May 2014 Ürümqi attack

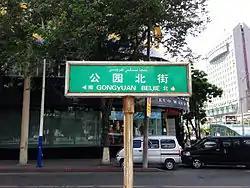
Gongyuan Street (the location of the attack)

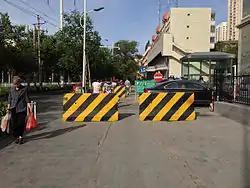
After the market blasts, Ürümqi entered a state of enhanced security with each school, university, residential area entrance, avenue, and vital junction having concrete barricades set up in order to defend against similar ramming attacks by vehicles. This image shows many concrete barricades on Henan East Road, New Downtown, Ürümqi.

The attack struck a morning market on North Gongyuan (Park) Street beside People's Park in Saybagh District of central Ürümqi. It is a busy market serving neighbourhood residents, frequented especially by the elderly. According to residents, most customers of the market are Han Chinese, though many vendors are Uyghur.